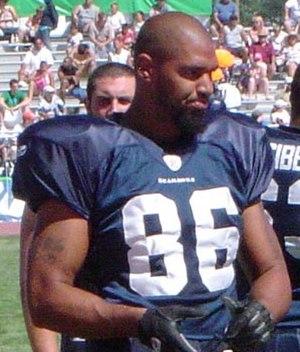
Jerramy Ryan Stevens est un joueur américain de football américain.